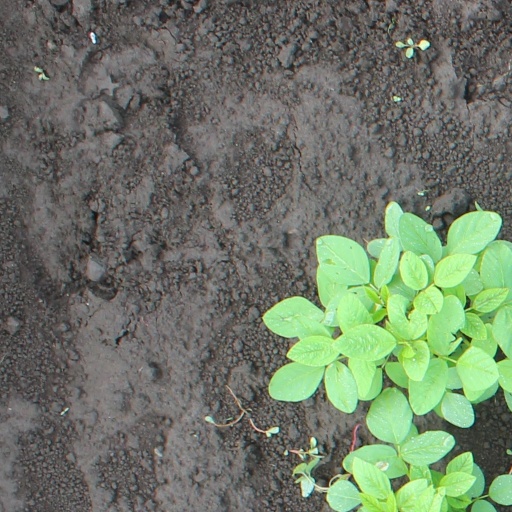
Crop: soybean